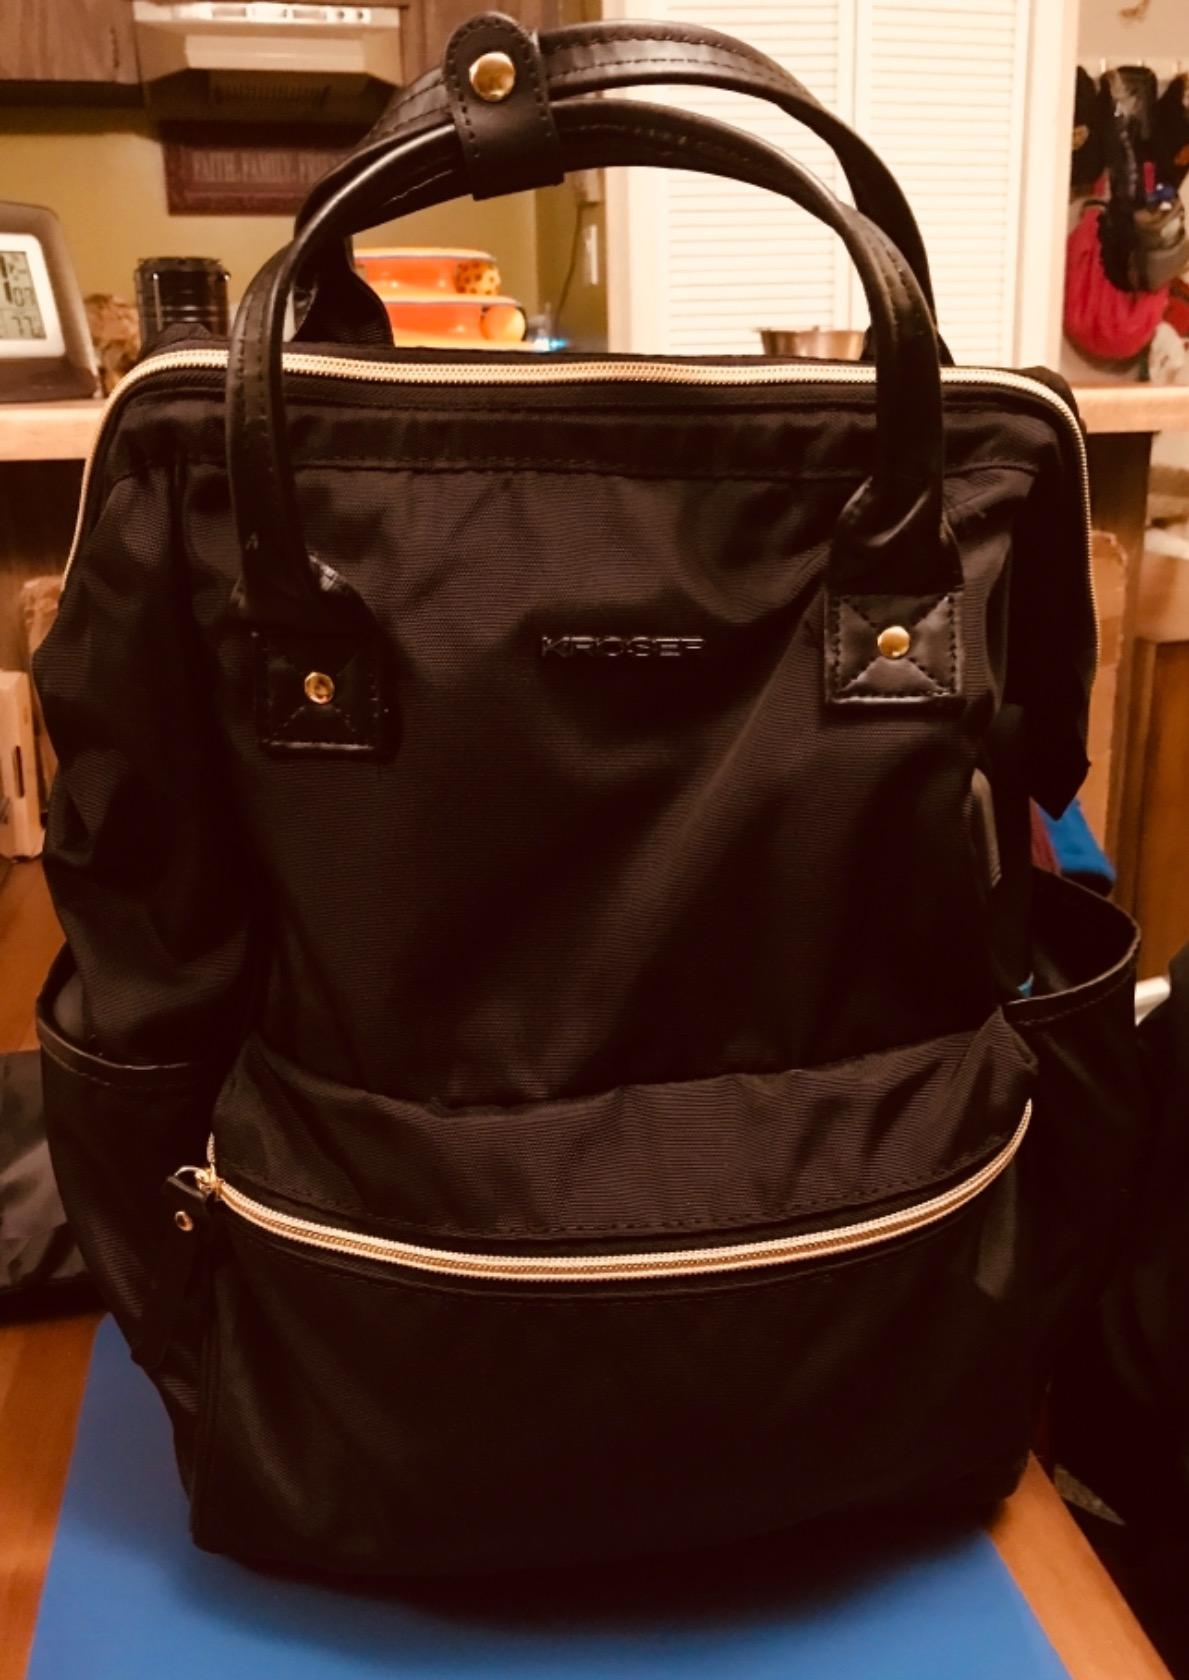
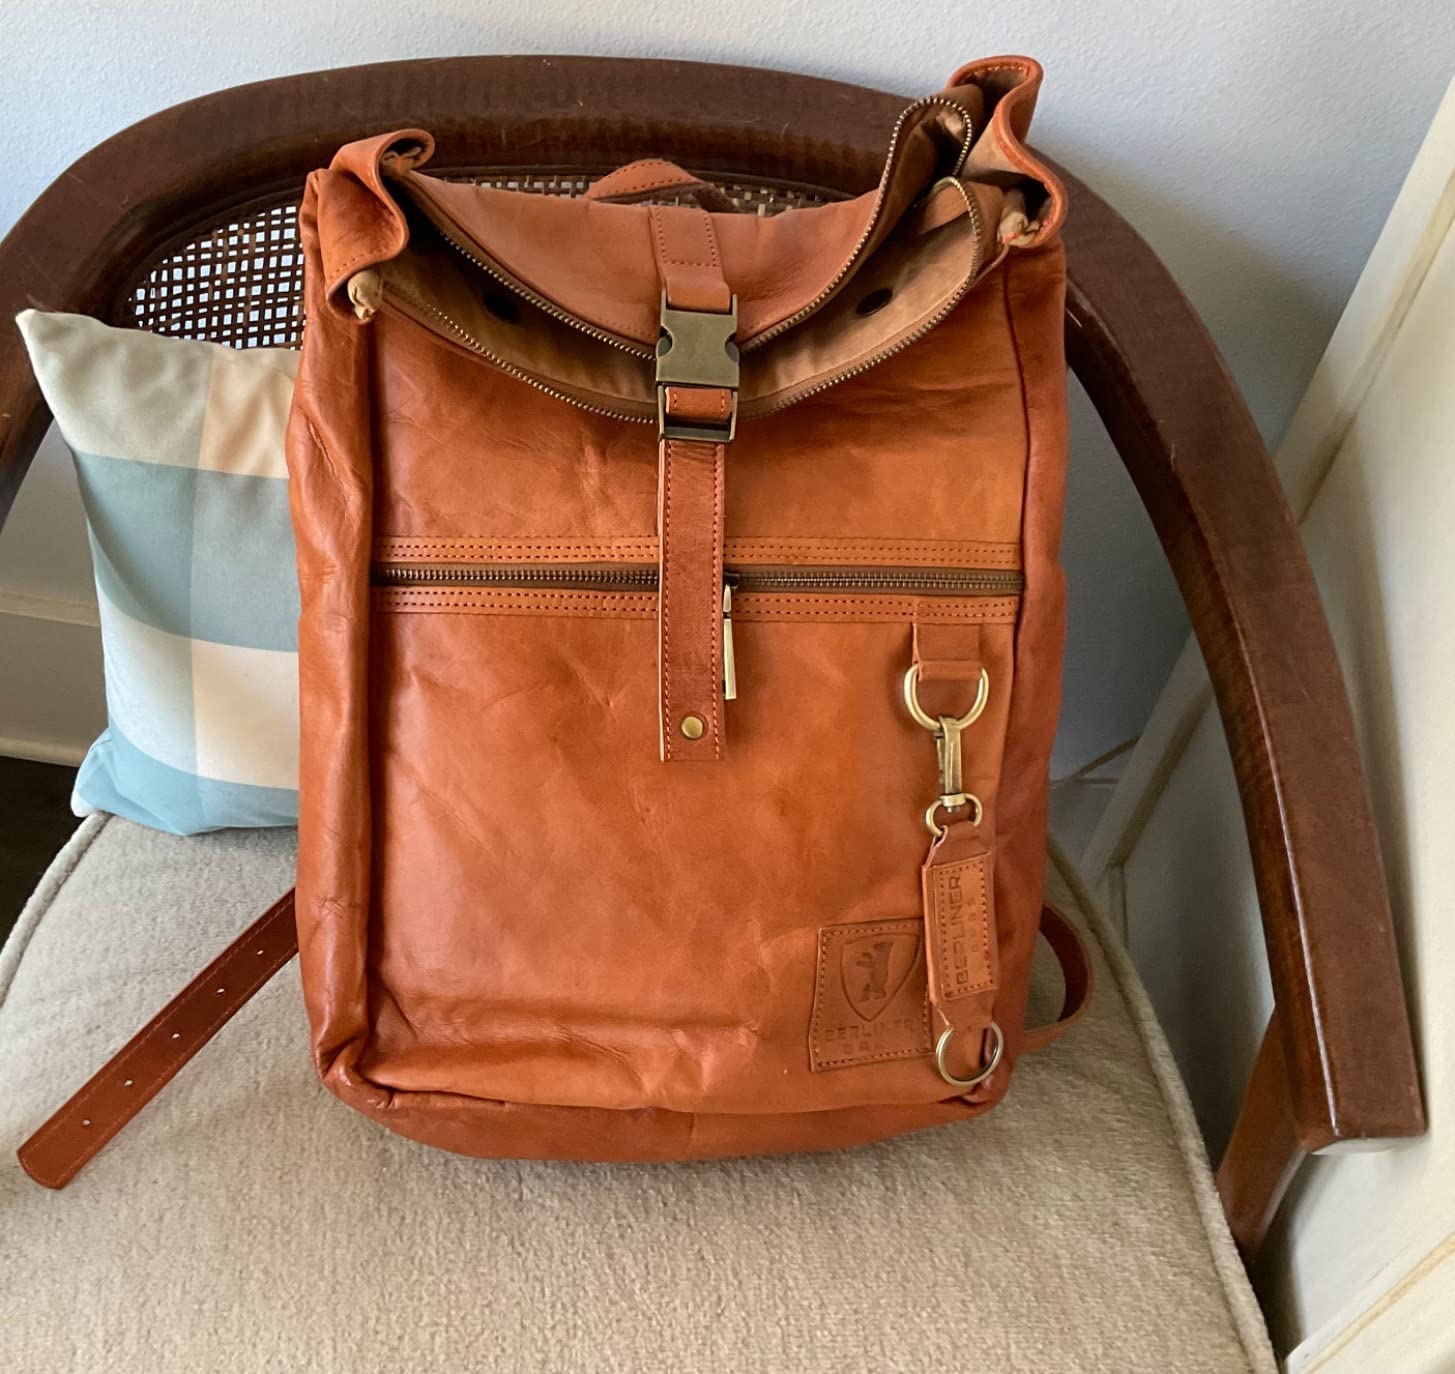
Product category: bag
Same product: no